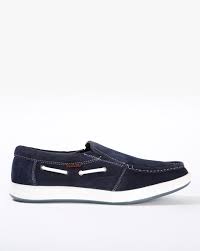
Label: Boat